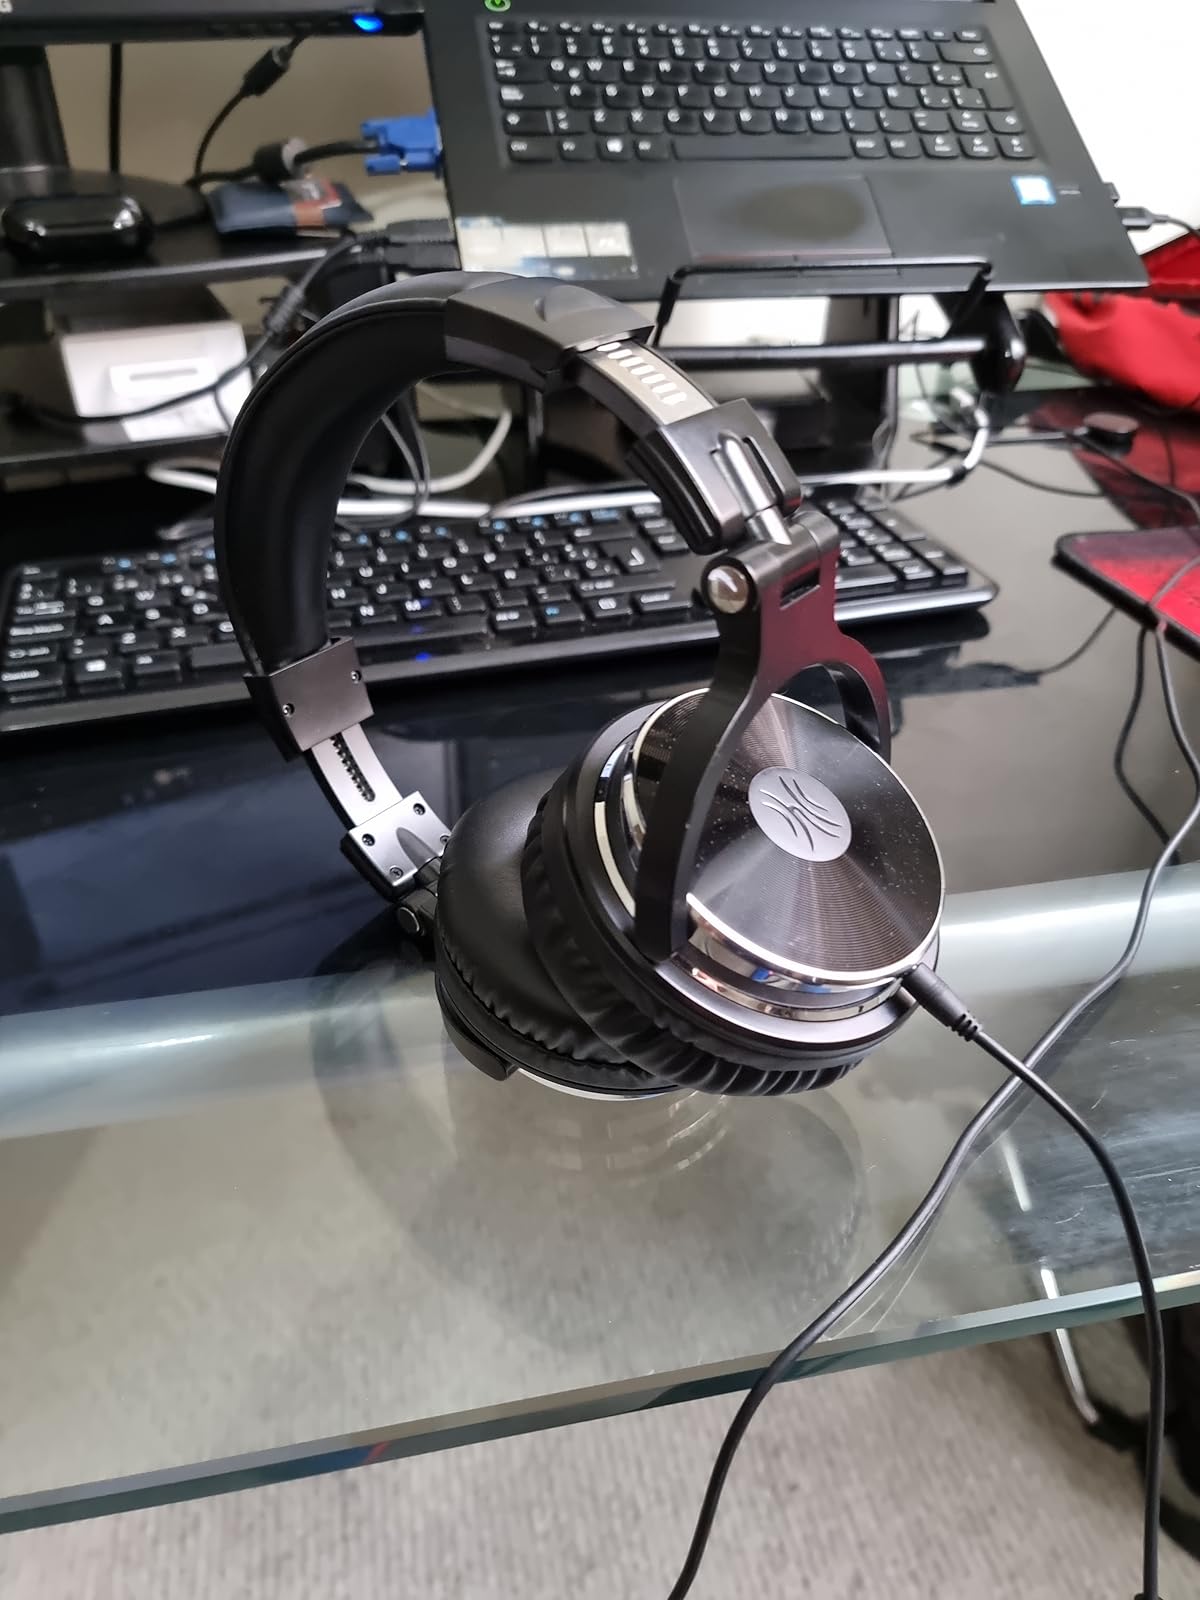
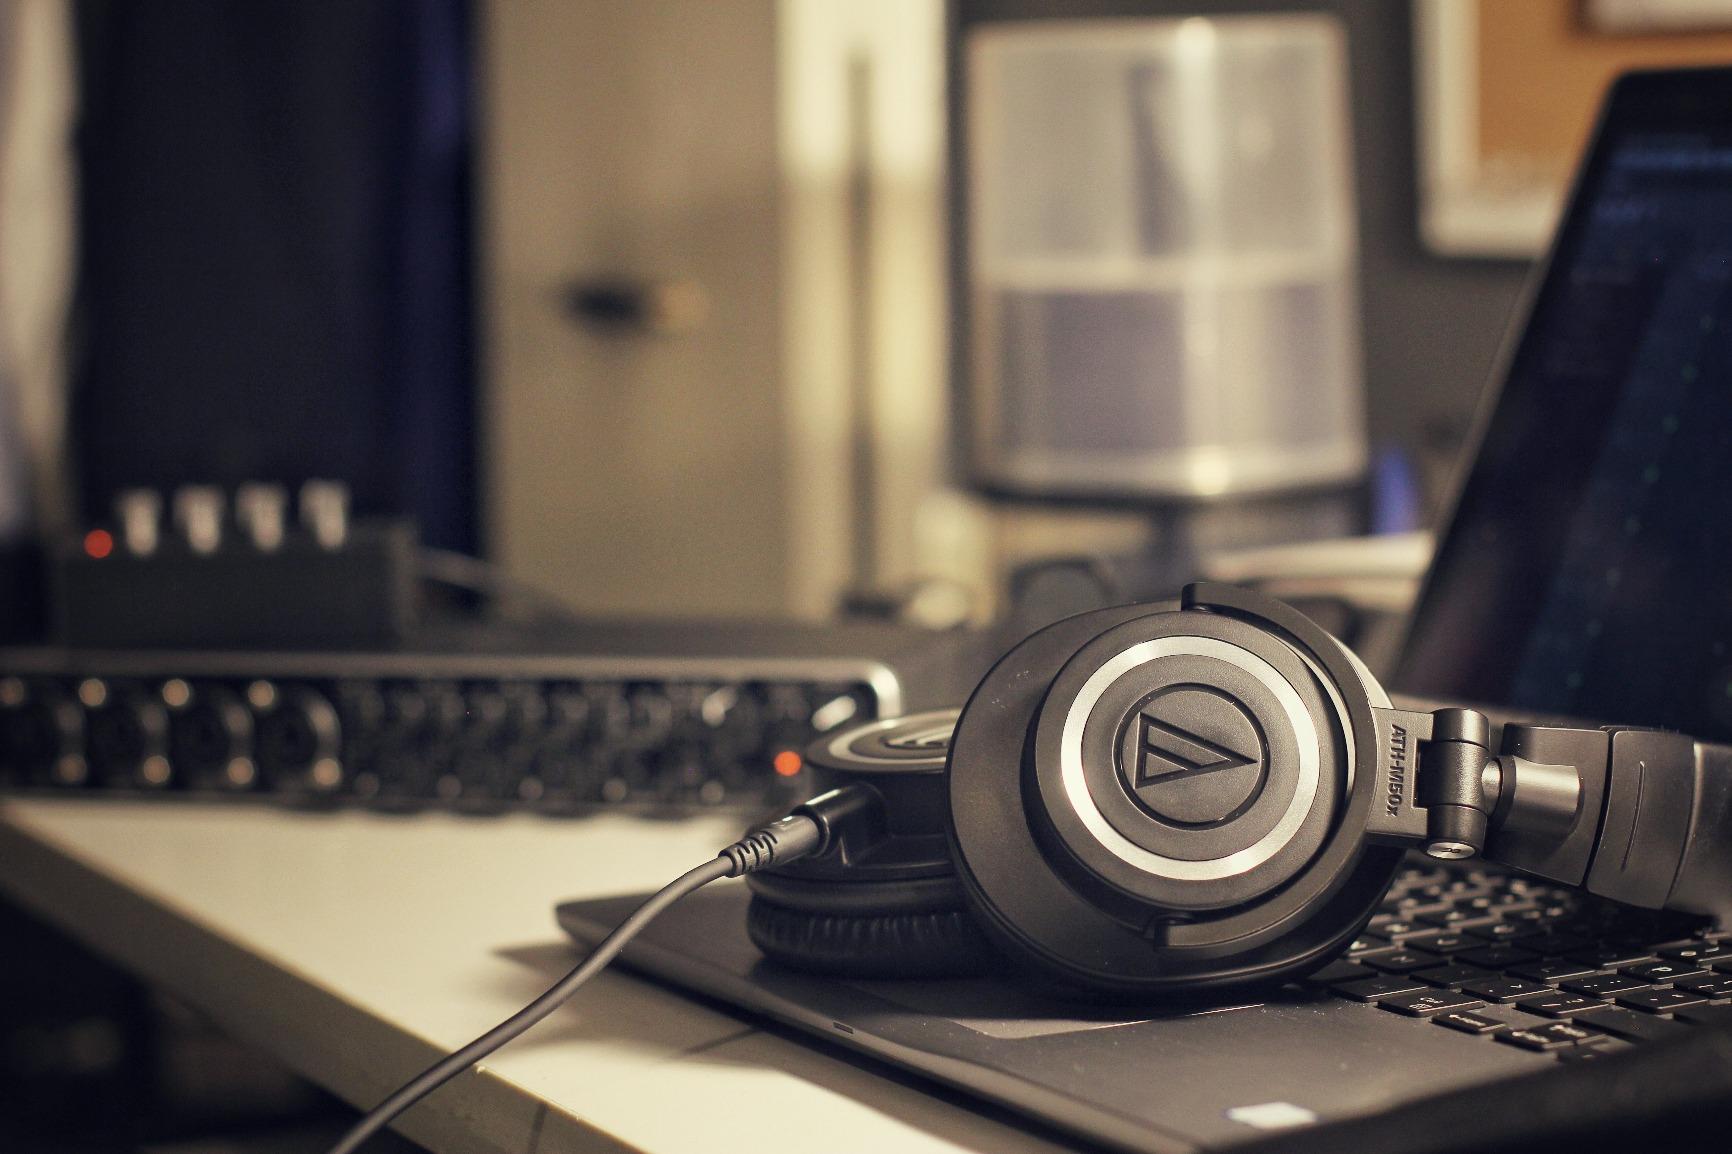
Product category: headphones
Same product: no